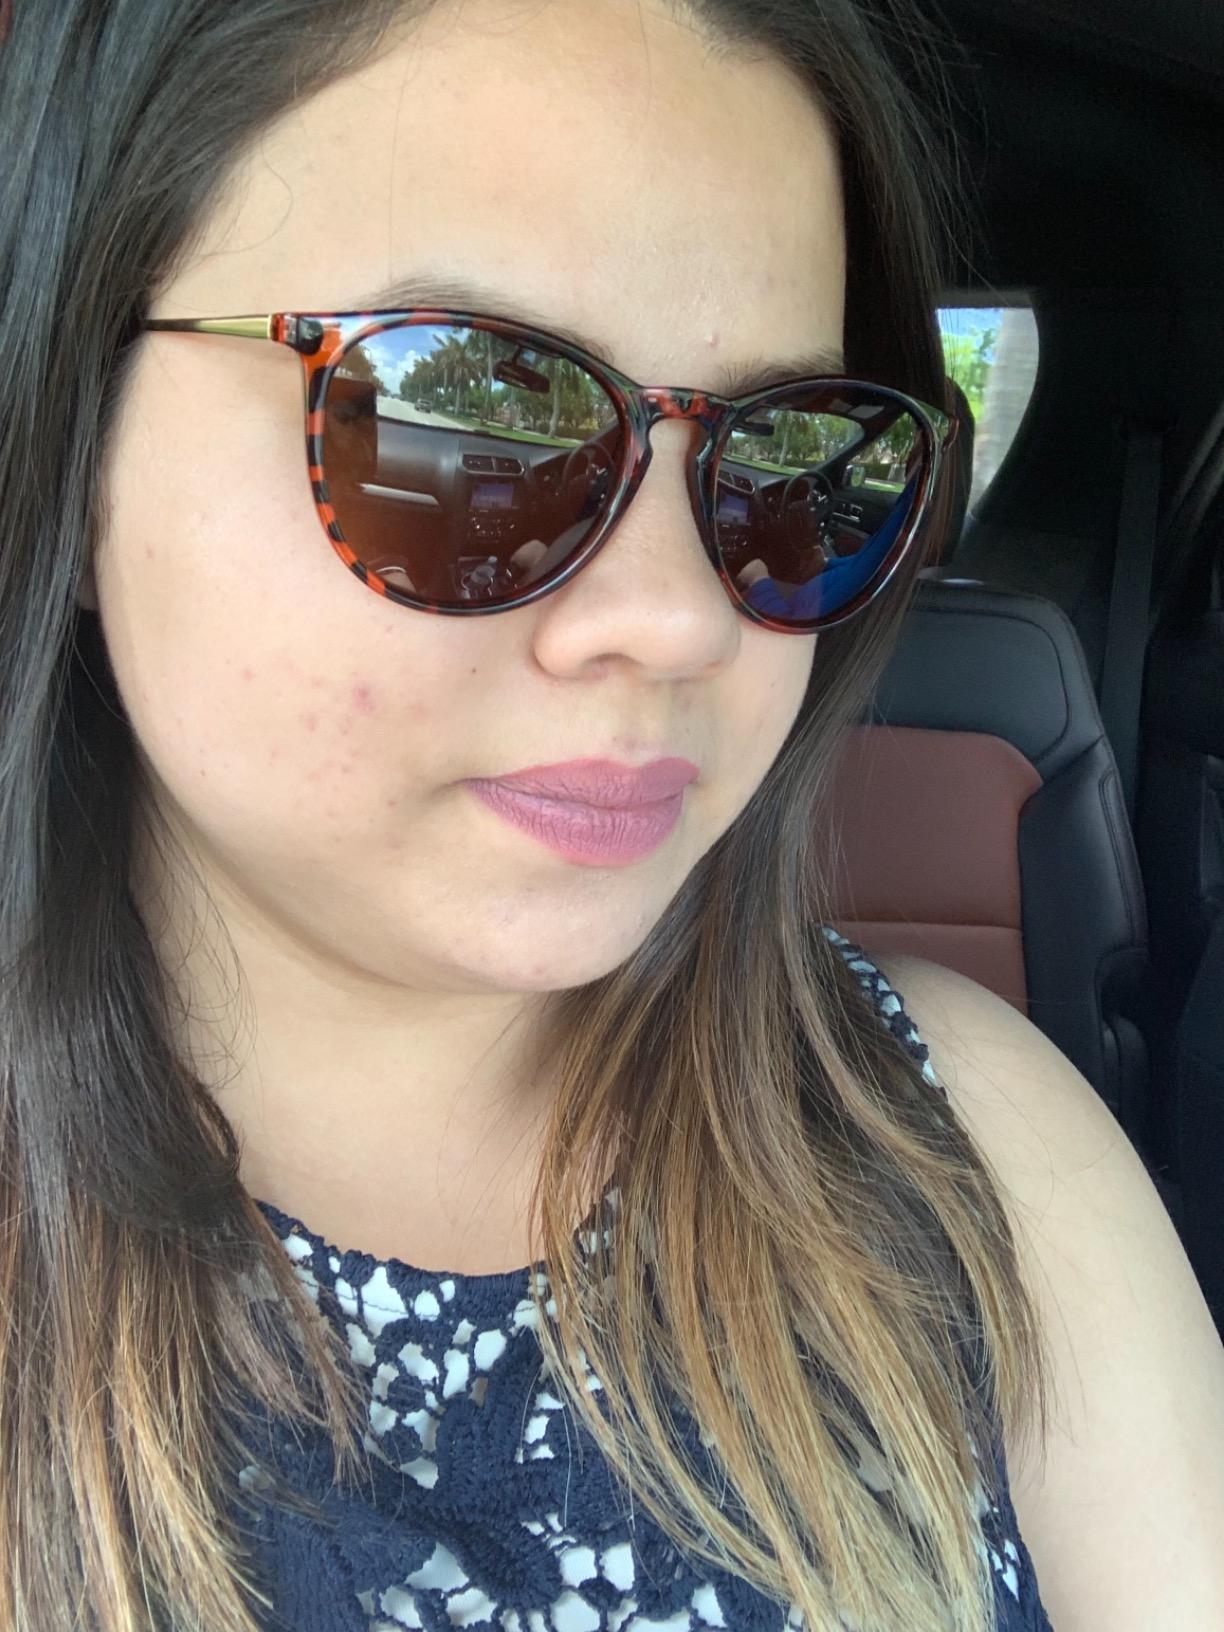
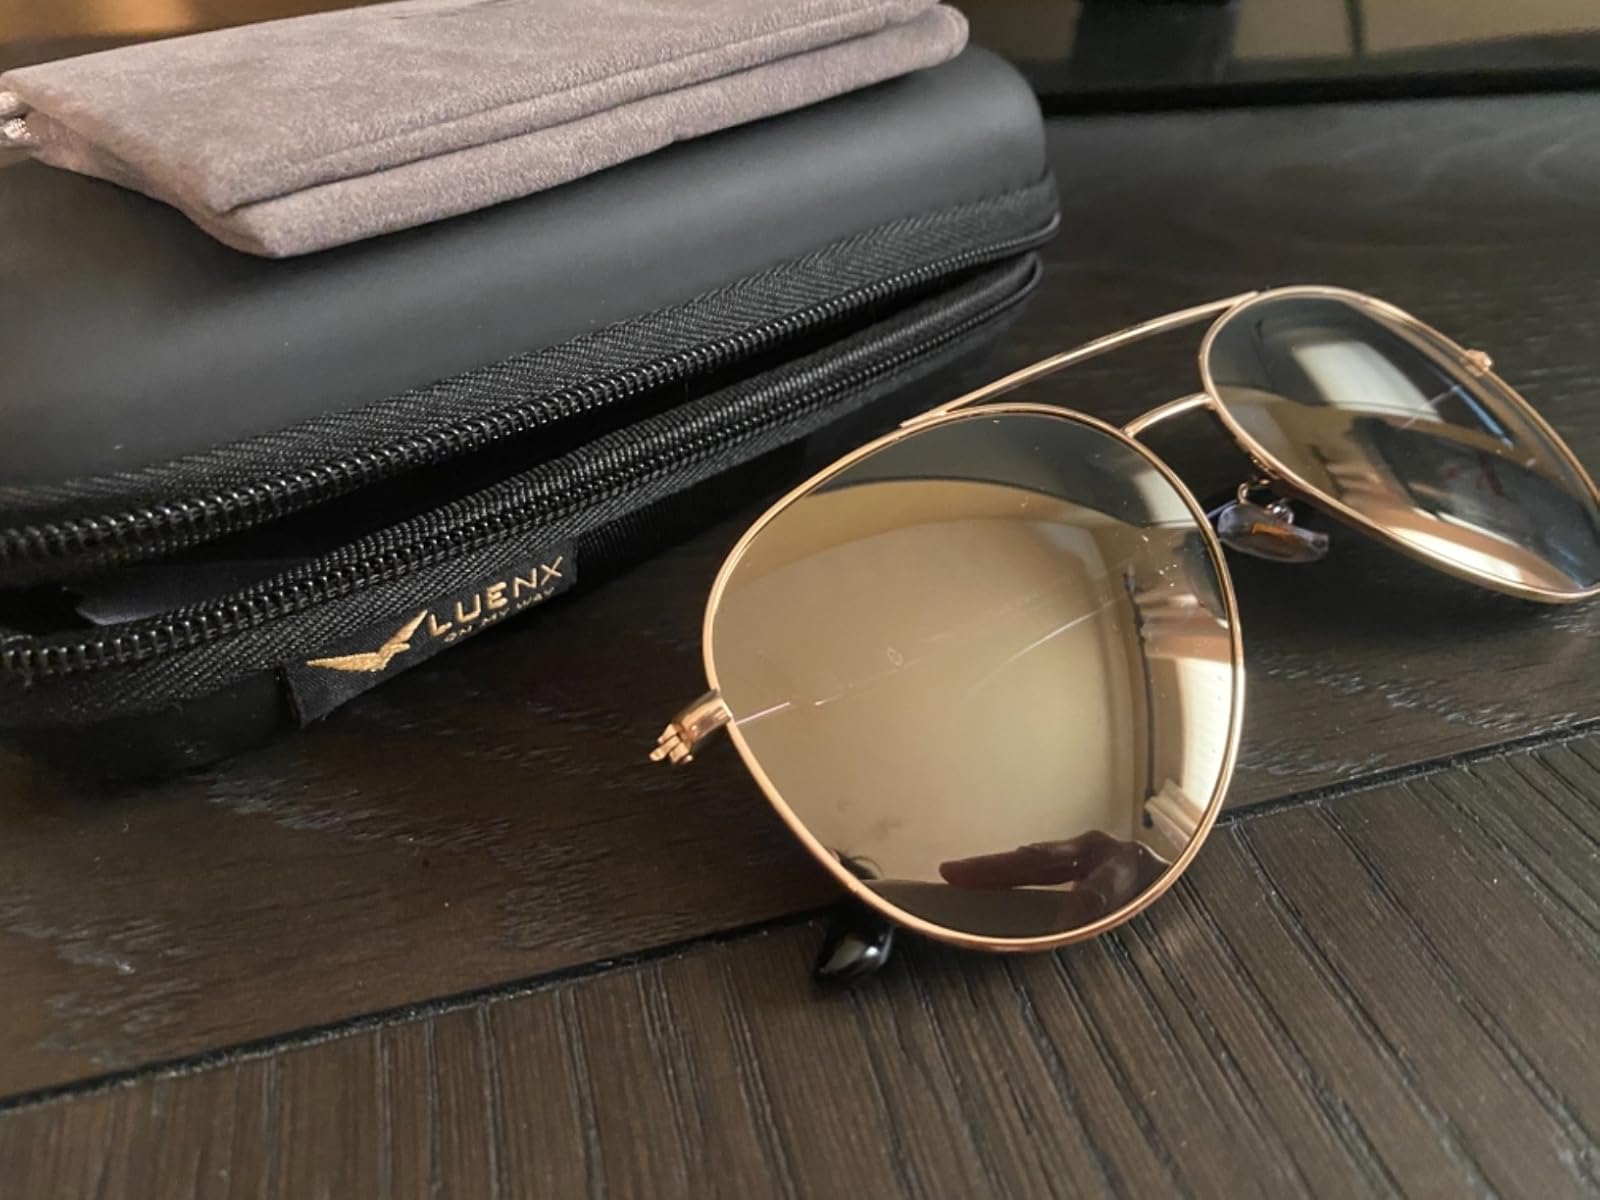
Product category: accessories_sunglasses
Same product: no